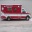
Label: ambulance